Children 18:3

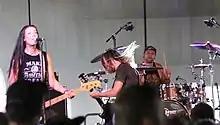
Children 18:3 performing at Lifest 2017

Though the band stated that "Come In" would be their final album, they continue to play shows and maintain a page on Facebook.